Matskhvarishi church of the Savior

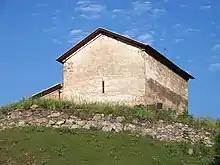
Matskhvarishi church of the Savior

The Matskhvarishi church of the Savior, also known as the church of Matskhvar (Svan: მაცხვარ), is a medieval Georgian Orthodox church in Mestia, Upper Svaneti. It is a simple hall church with extensive 12th-century frescoes. The church is inscribed on the list of the Immovable Cultural Monuments of National Significance of Georgia.